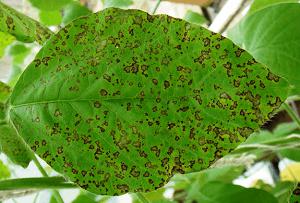
Plant: Soybean
Disease: soybean frog eye leaf spot